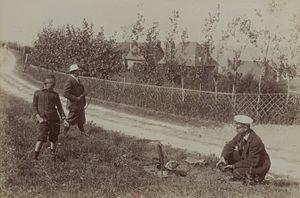
[Collection Jules Beau. Photographie sportive]
Le ball-trap ou balltrap ou tir aux clays, parfois appelé « tir aux pigeons d'argile », est un exercice d'adresse, d'entraînement à la chasse ou pratiqué comme activité sportive, consistant à abattre au fusil des plateaux constitués d'un mélange de brai de pétrole et d'un filler calcaire projetés en l'air.